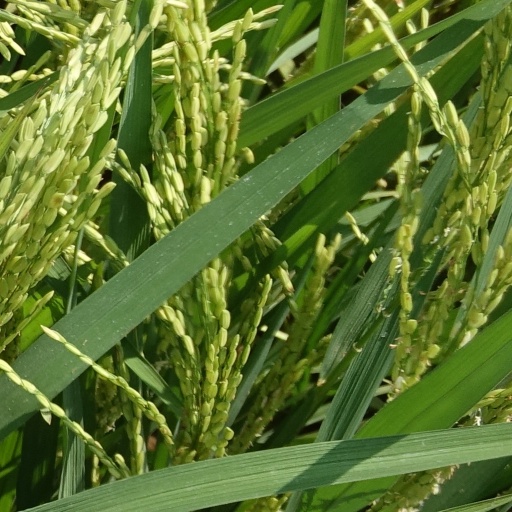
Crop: rice